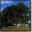
Label: maple_tree